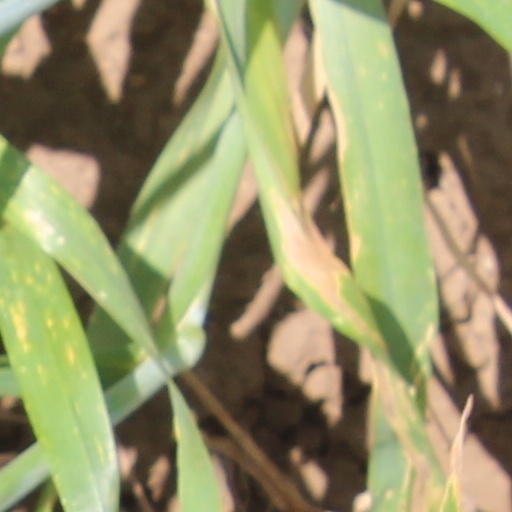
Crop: wheat